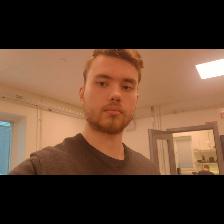
Label: Human